Allen Christensen (footballer)

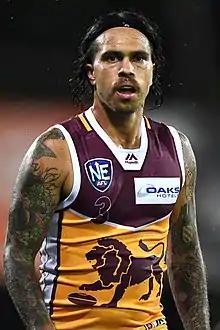
Christensen in April 2019

Allen Christensen (born 19 May 1991) is a former professional Australian rules football player who played for the Brisbane Lions and Geelong Cats in the Australian Football League.